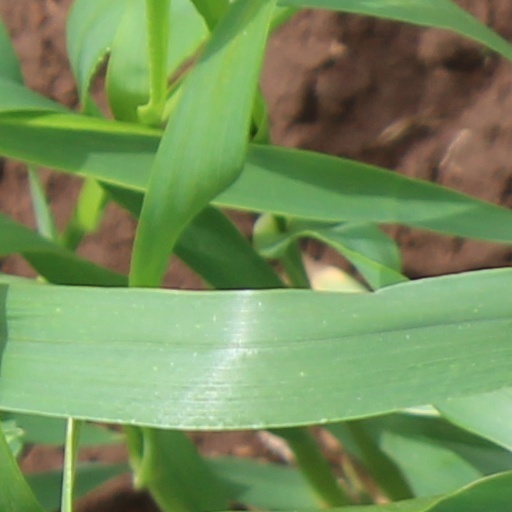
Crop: wheat